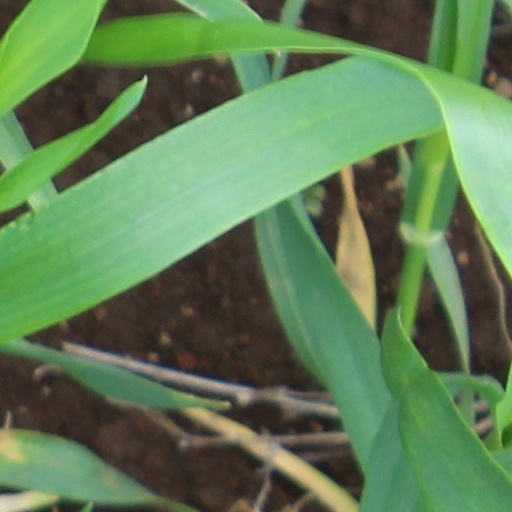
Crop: wheat